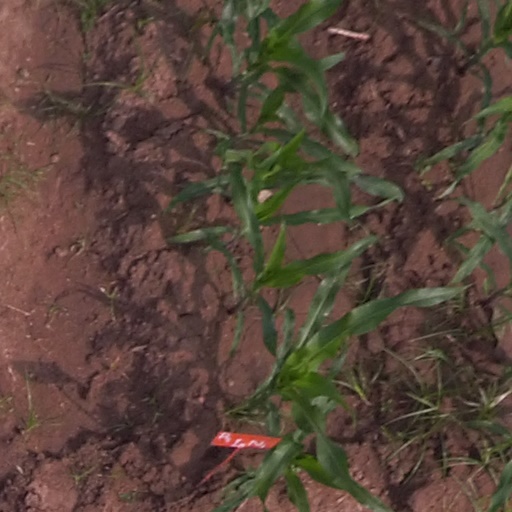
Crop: maize; corn